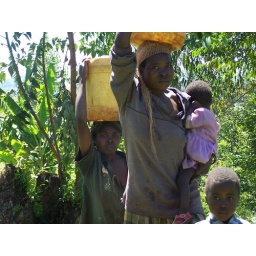
Women transporting water in plastic containers